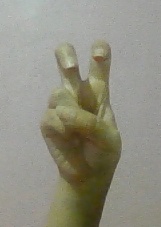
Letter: toot